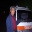
Label: ambulance